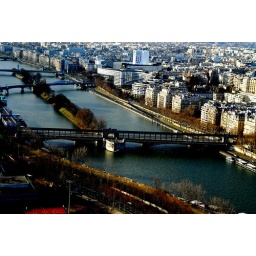
Another photo of a river in Paris. Taken from the second floor of Eiffel Tower